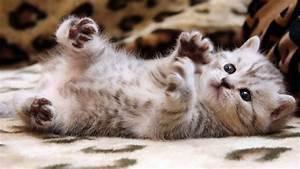
cat